Angel Church, Hinterhermsdorf

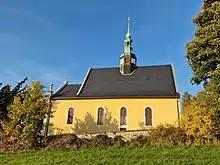
View of All Angels

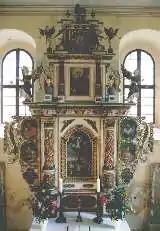
The Baroque altar

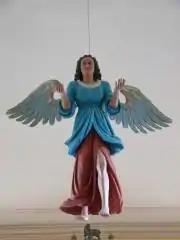
The baptismal angel

The Angel Church is an Evangelical-Lutheran church in Hinterhermsdorf which overlooks this Saxon village. Its name, unusual for a Protestant church, comes from the Baroque baptismal angel that decorates the interior.